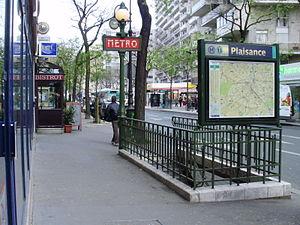
Plaisance est une station de la ligne 13 du métro de Paris, située dans le 14ᵉ arrondissement de Paris.